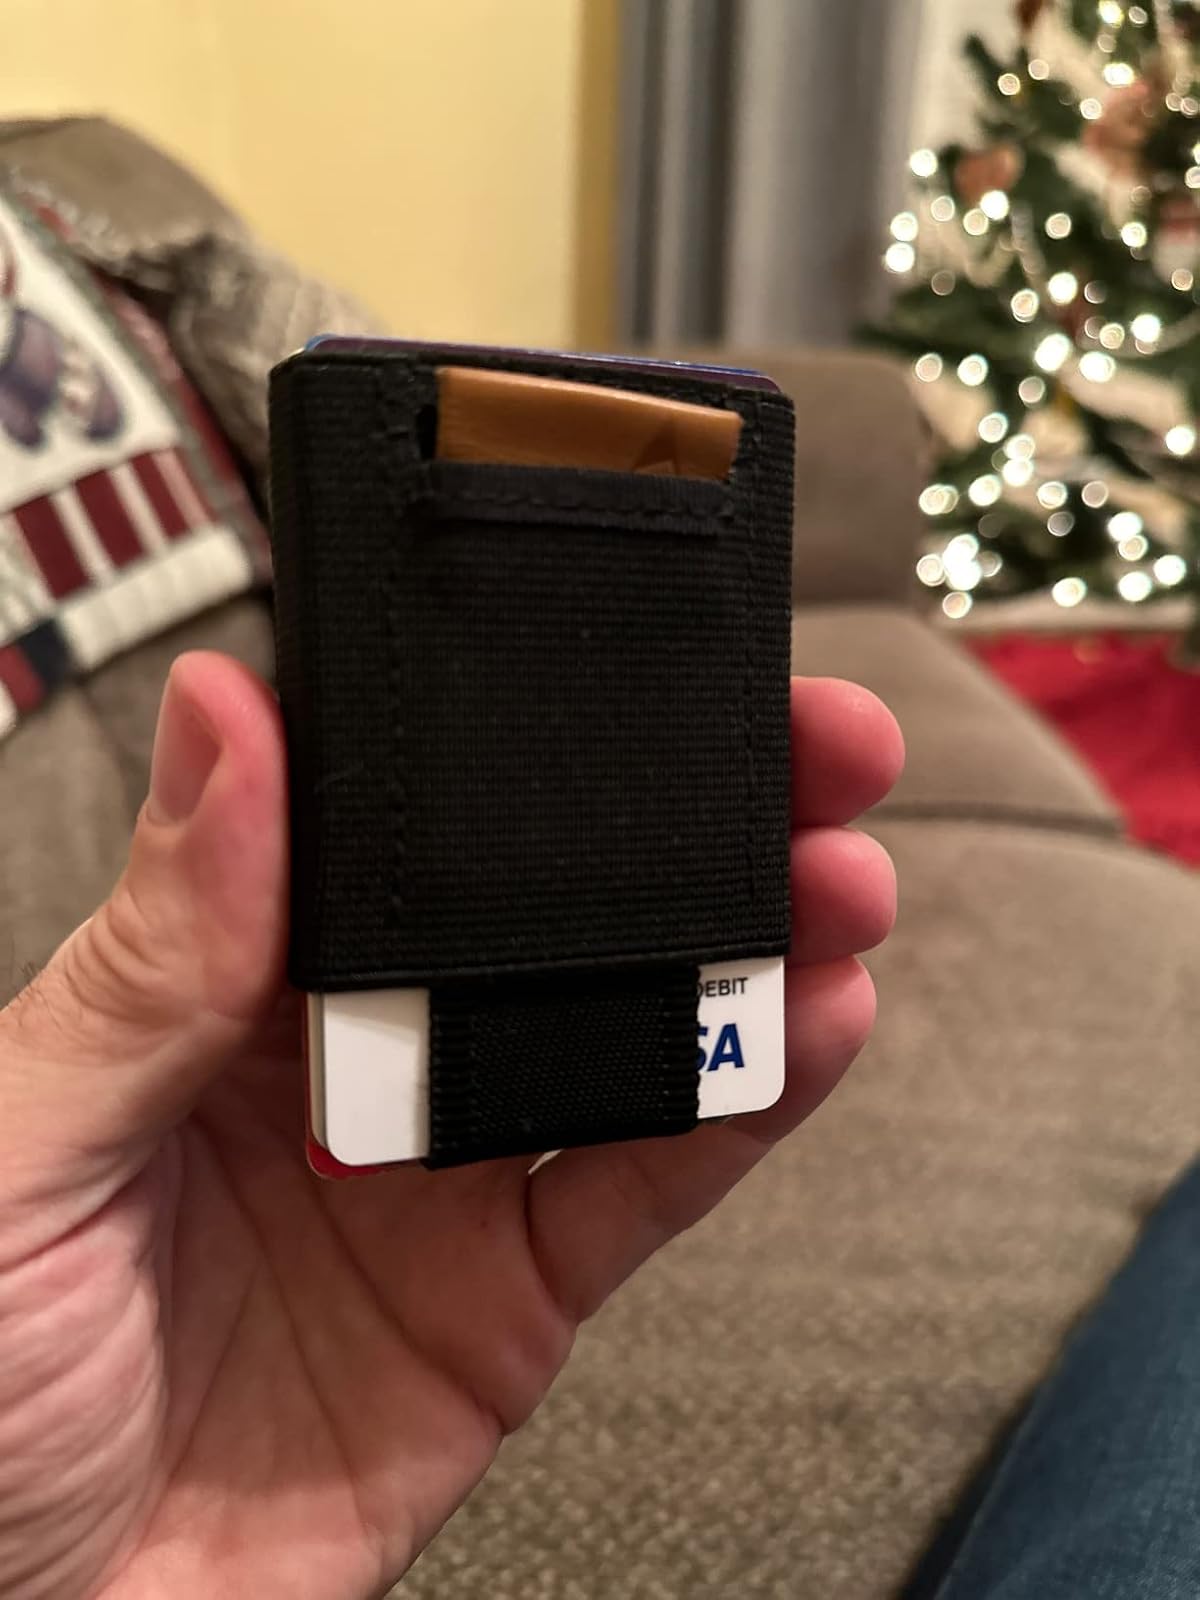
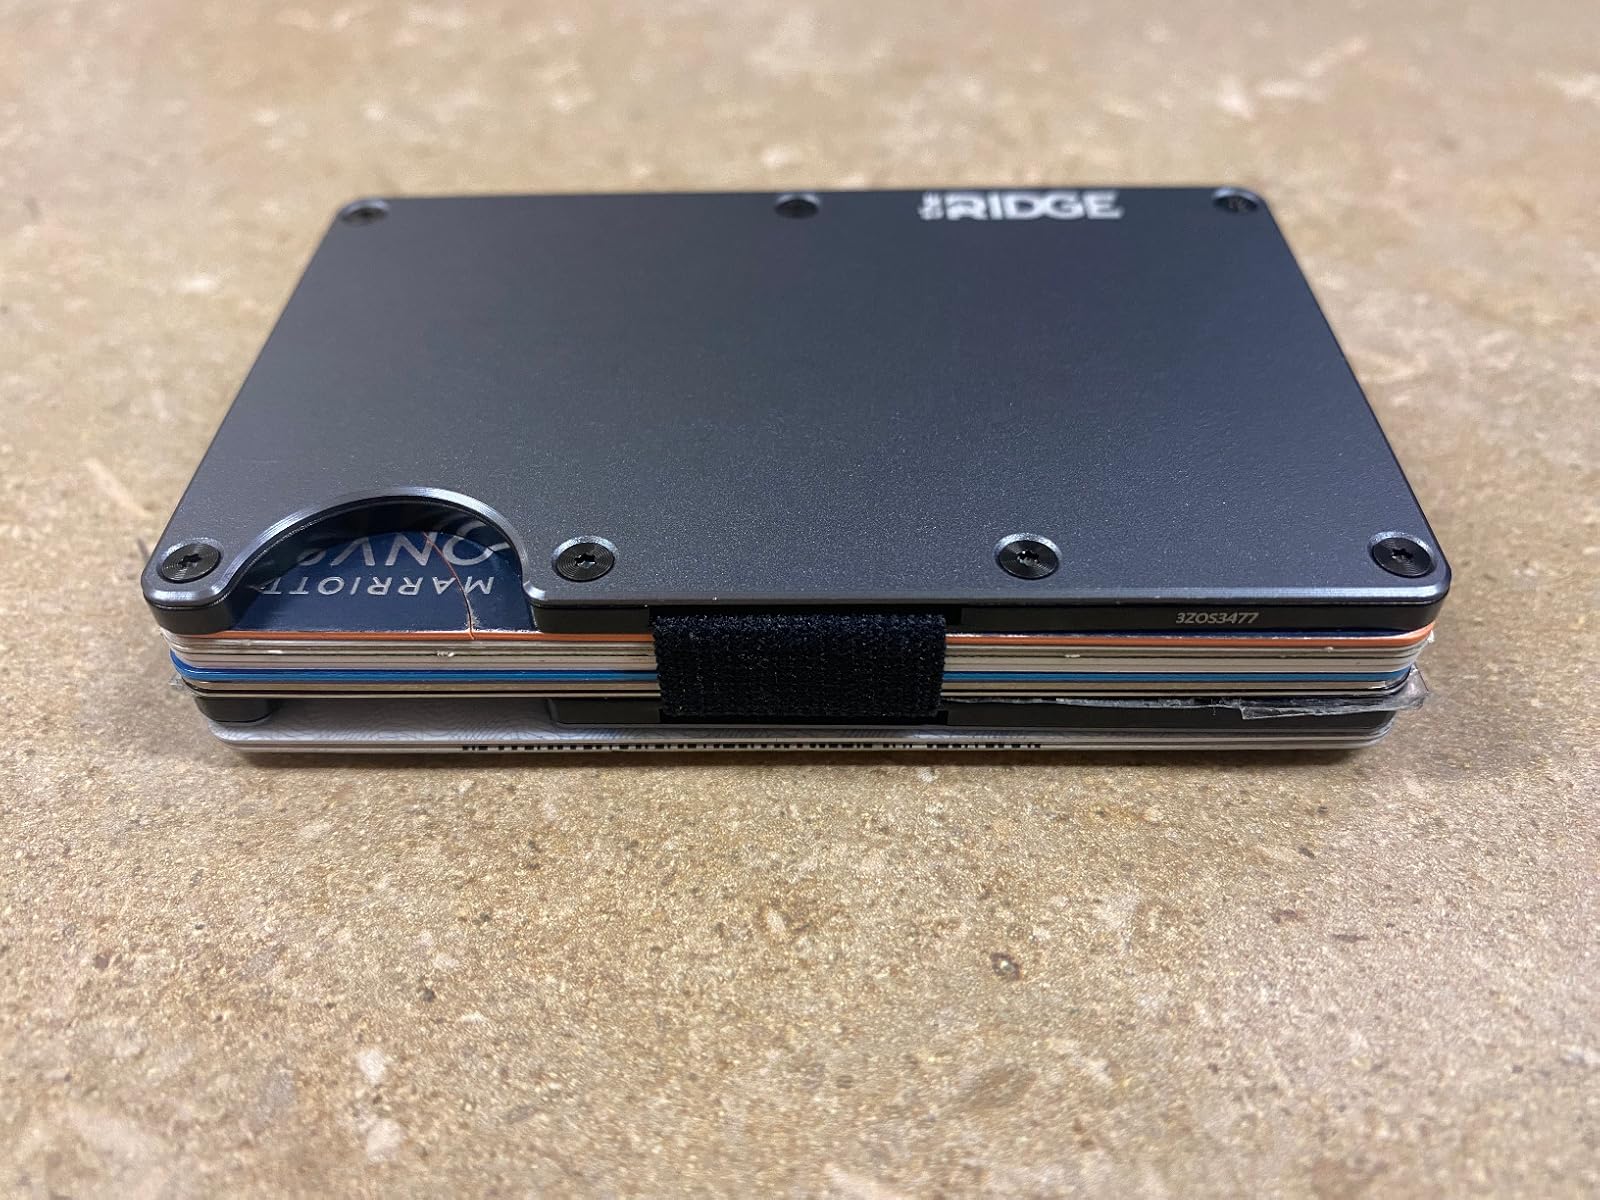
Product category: accessories_wallet
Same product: no